Robotics

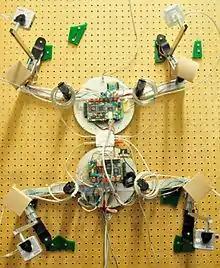
Capuchin, a climbing robot

Several different approaches have been used to develop robots that have the ability to climb vertical surfaces. One approach mimics the movements of a human climber on a wall with protrusions; adjusting the center of mass and moving each limb in turn to gain leverage. An example of this is Capuchin, built by Ruixiang Zhang at Stanford University, California. Another approach uses the specialized toe pad method of wall-climbing geckoes, which can run on smooth surfaces such as vertical glass. Examples of this approach include Wallbot and Stickybot.